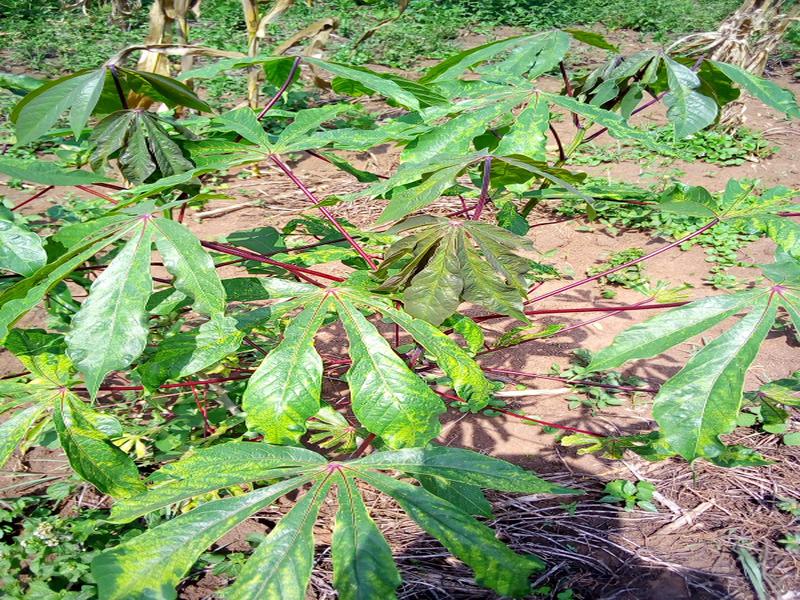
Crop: cassava
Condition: mosaic_disease